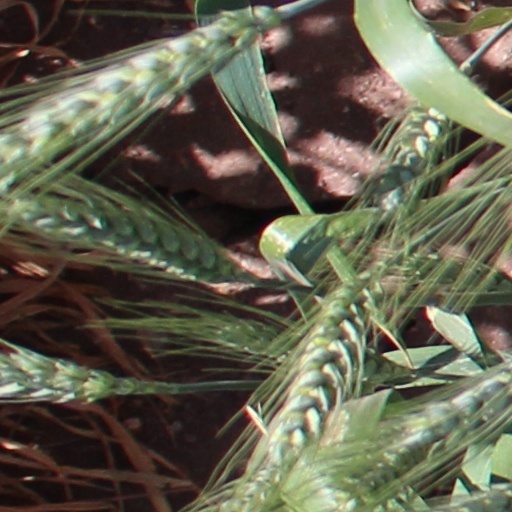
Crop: wheat